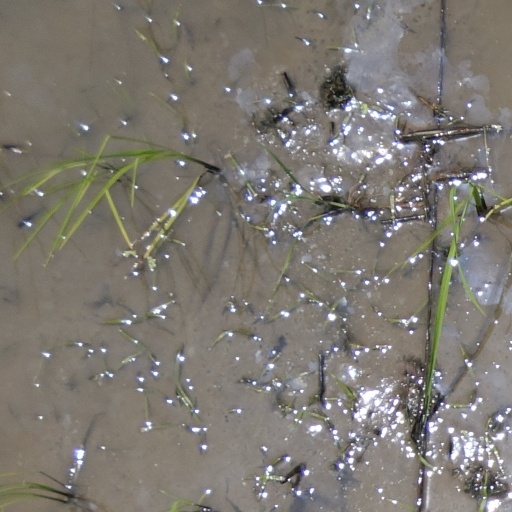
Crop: rice